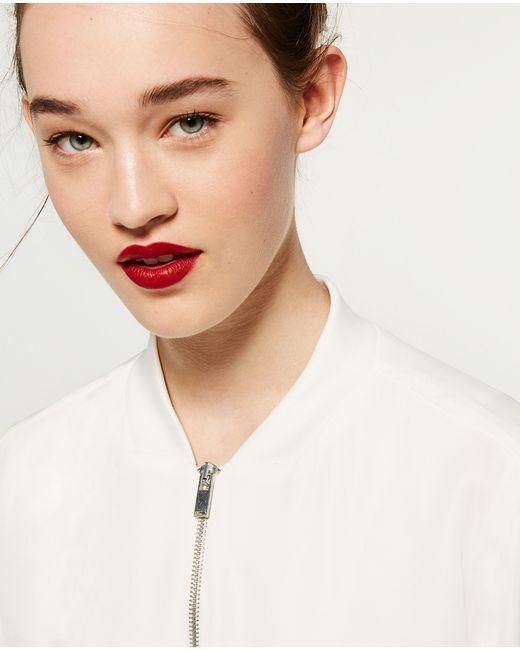
Weißer Baumwoll-Bomber mit Reißverschluss für Damen